Cup of Tyrol

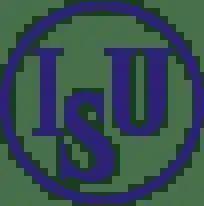

The Cup of Tyrol is an international figure skating competition held in March in Innsbruck, Austria. The inaugural edition was organized in 2016. Medals may be awarded in men's singles, women's singles, and pair skating at the senior, junior, and novice levels.